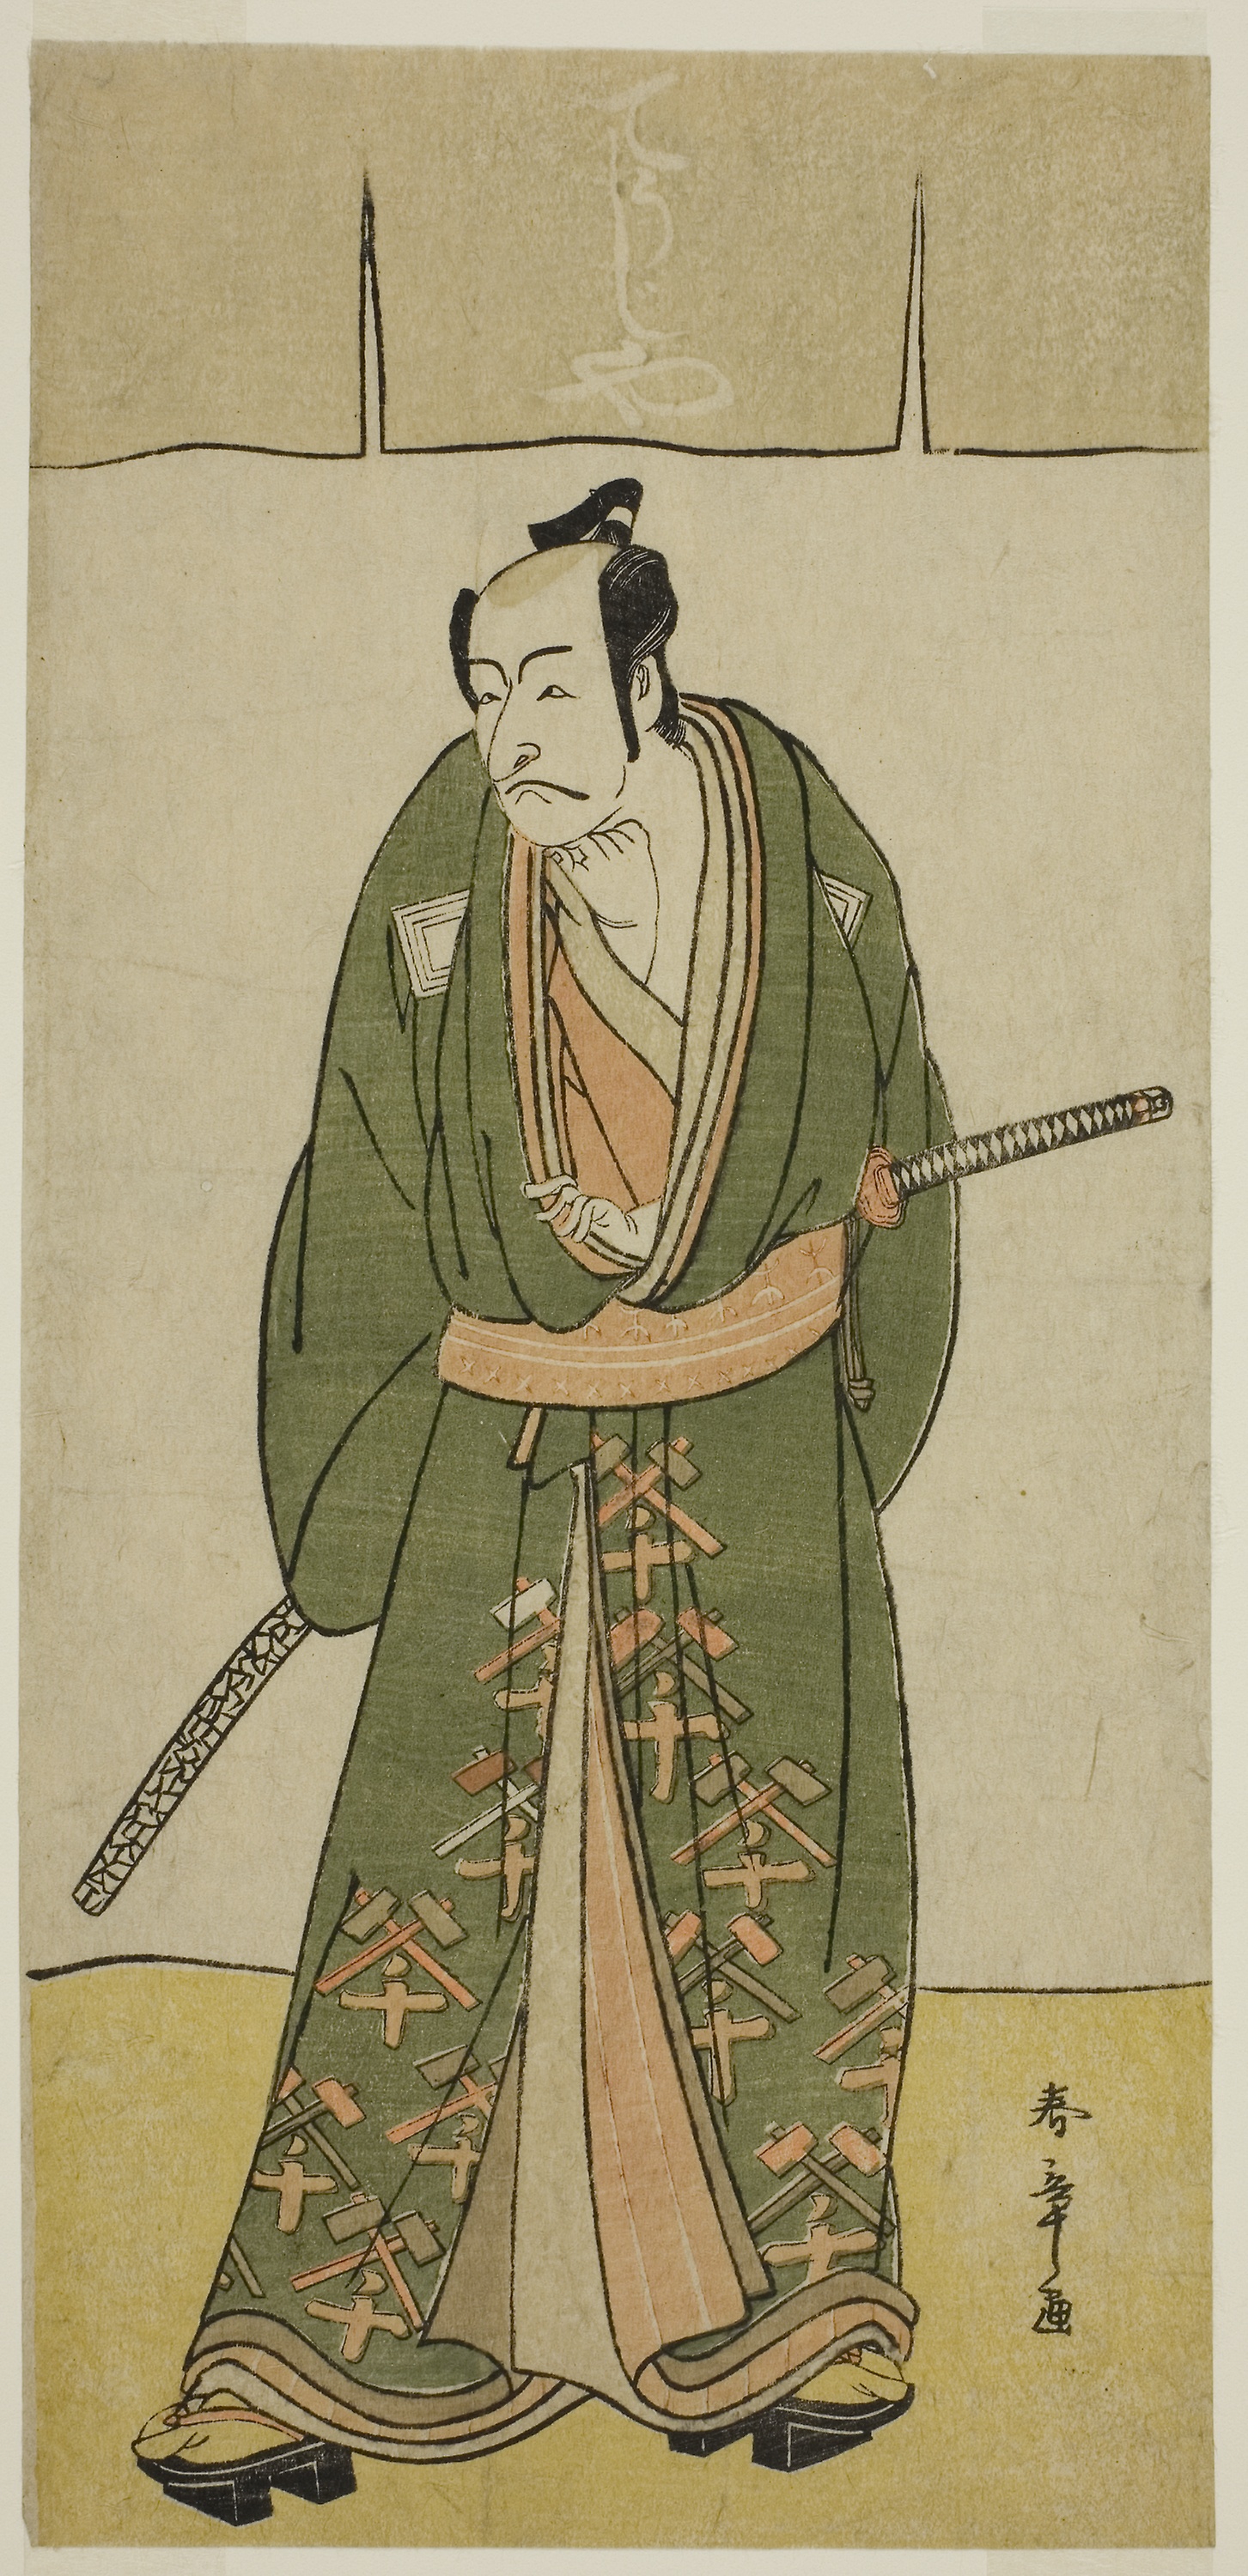
clothing, woman, art, costume design, illustration, vintage clothing, paper